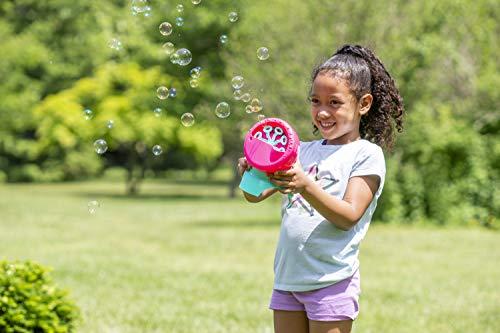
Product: Little Kids Fubbles Bubble Blastin’ Bigger Bubbles Kids Automatic Party Machine and Includes 4oz of Bubble Solution Toy, Pink
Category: Toys & Games | Sports & Outdoor Play | Bubbles
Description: This toy is the perfect bubble machine for birthday parties and days in the yard, park, and beach.
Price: $9.74
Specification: ProductDimensions:5.5x6.5x7.5inches|ItemWeight:1.17pounds|ShippingWeight:1.28pounds(Viewshippingratesandpolicies)|DomesticShipping:ItemcanbeshippedwithinU.S.|InternationalShipping:Thisitemisnoteligibleforinternationalshipping.LearnMore|ASIN:B016MUZIVW|Itemmodelnumber:47902EDS|Manufacturerrecommendedage:36months-15years